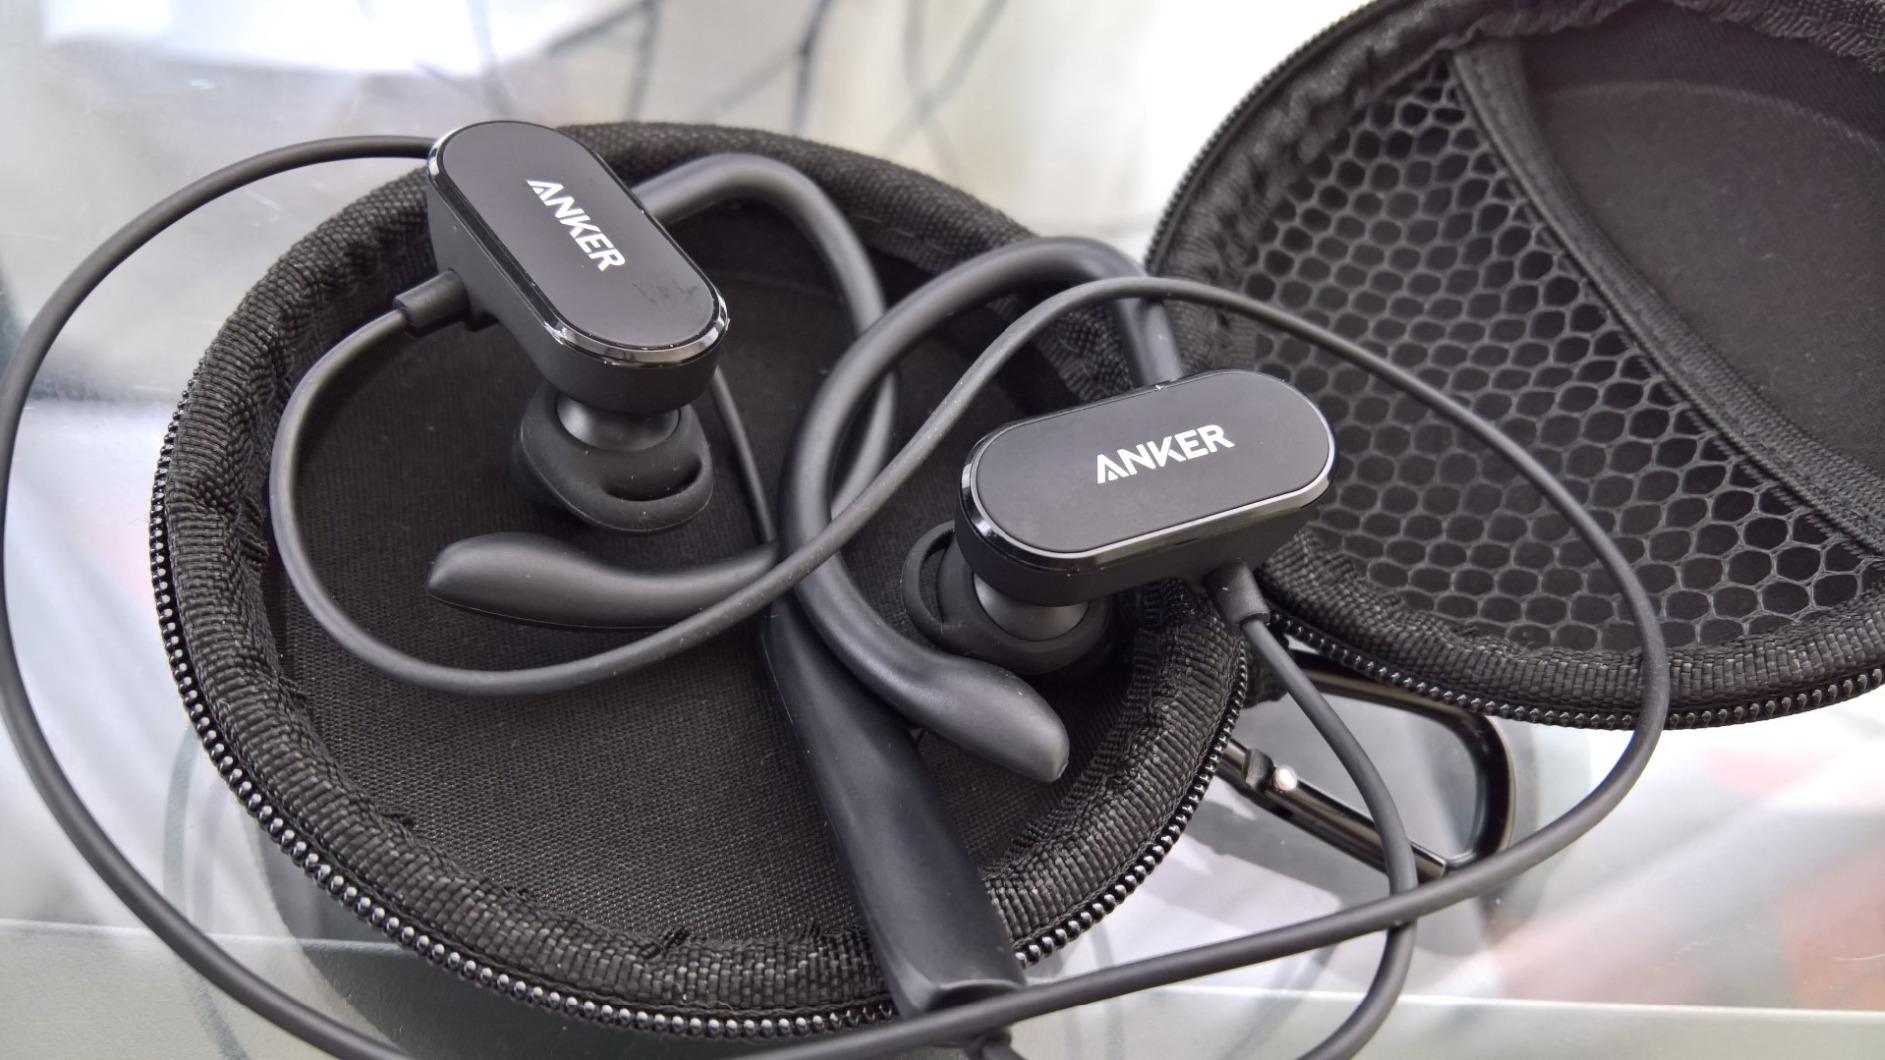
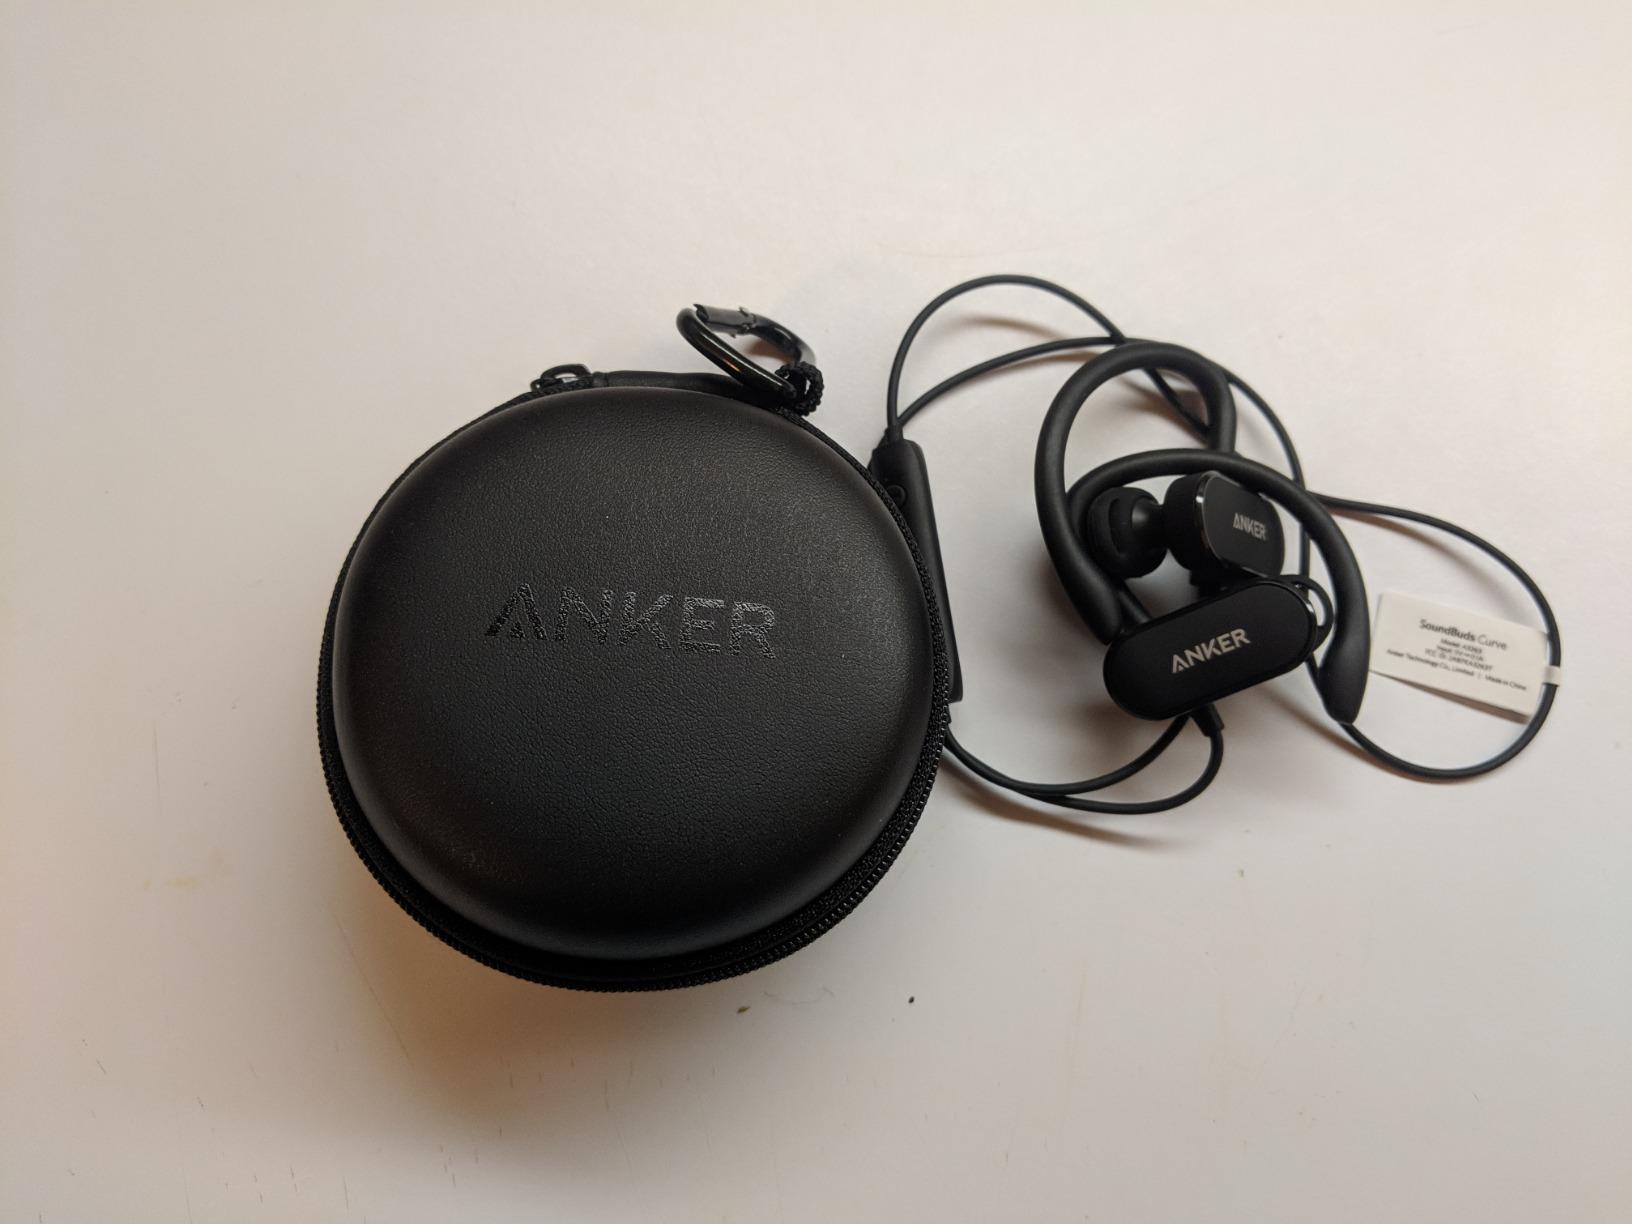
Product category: headphones
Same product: yes